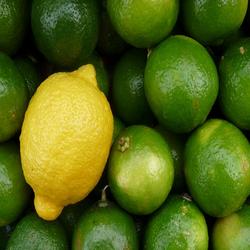
Label: Lemon